Esmeraldas–Pacific Colombia mangroves

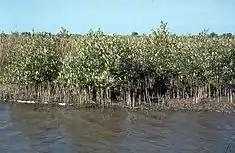
Stand of "Avicennia germinans"

Depending on the local topography and climate, mangrove formations include bar, inverse estuary, coastal, dwarf, border and small island.